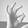
ASL letter: F